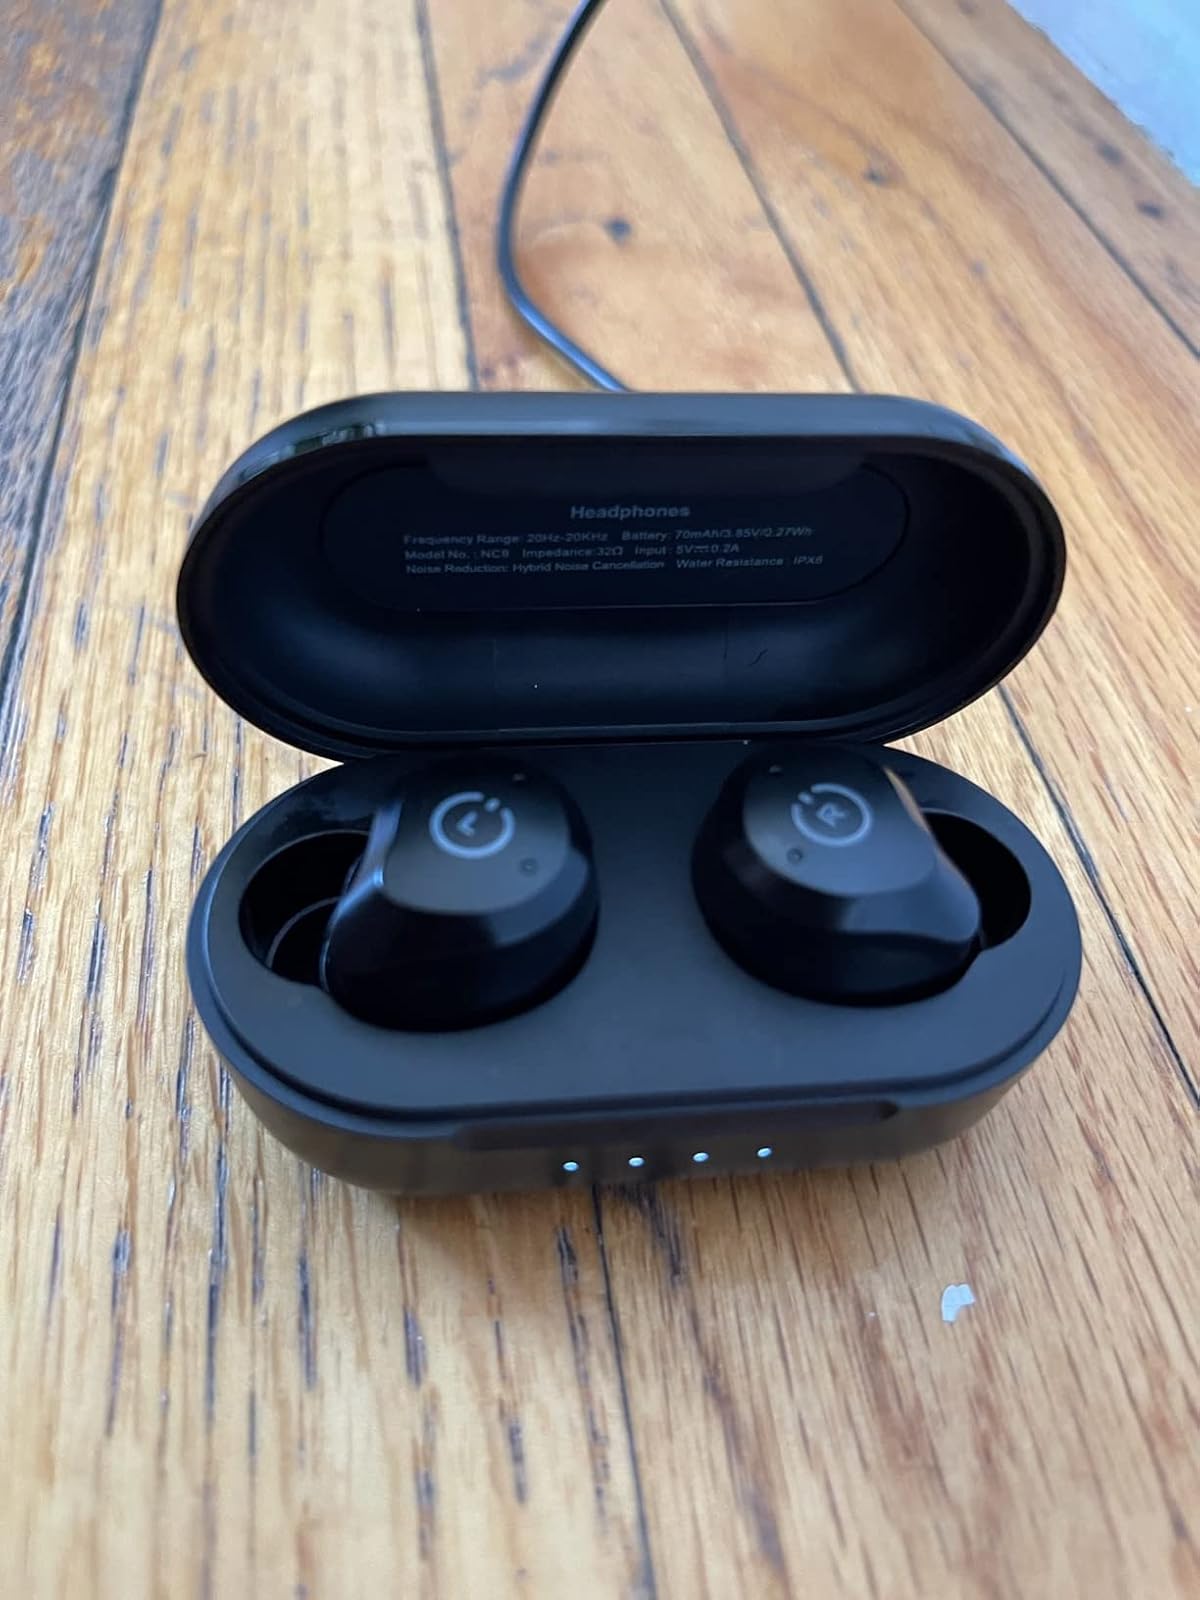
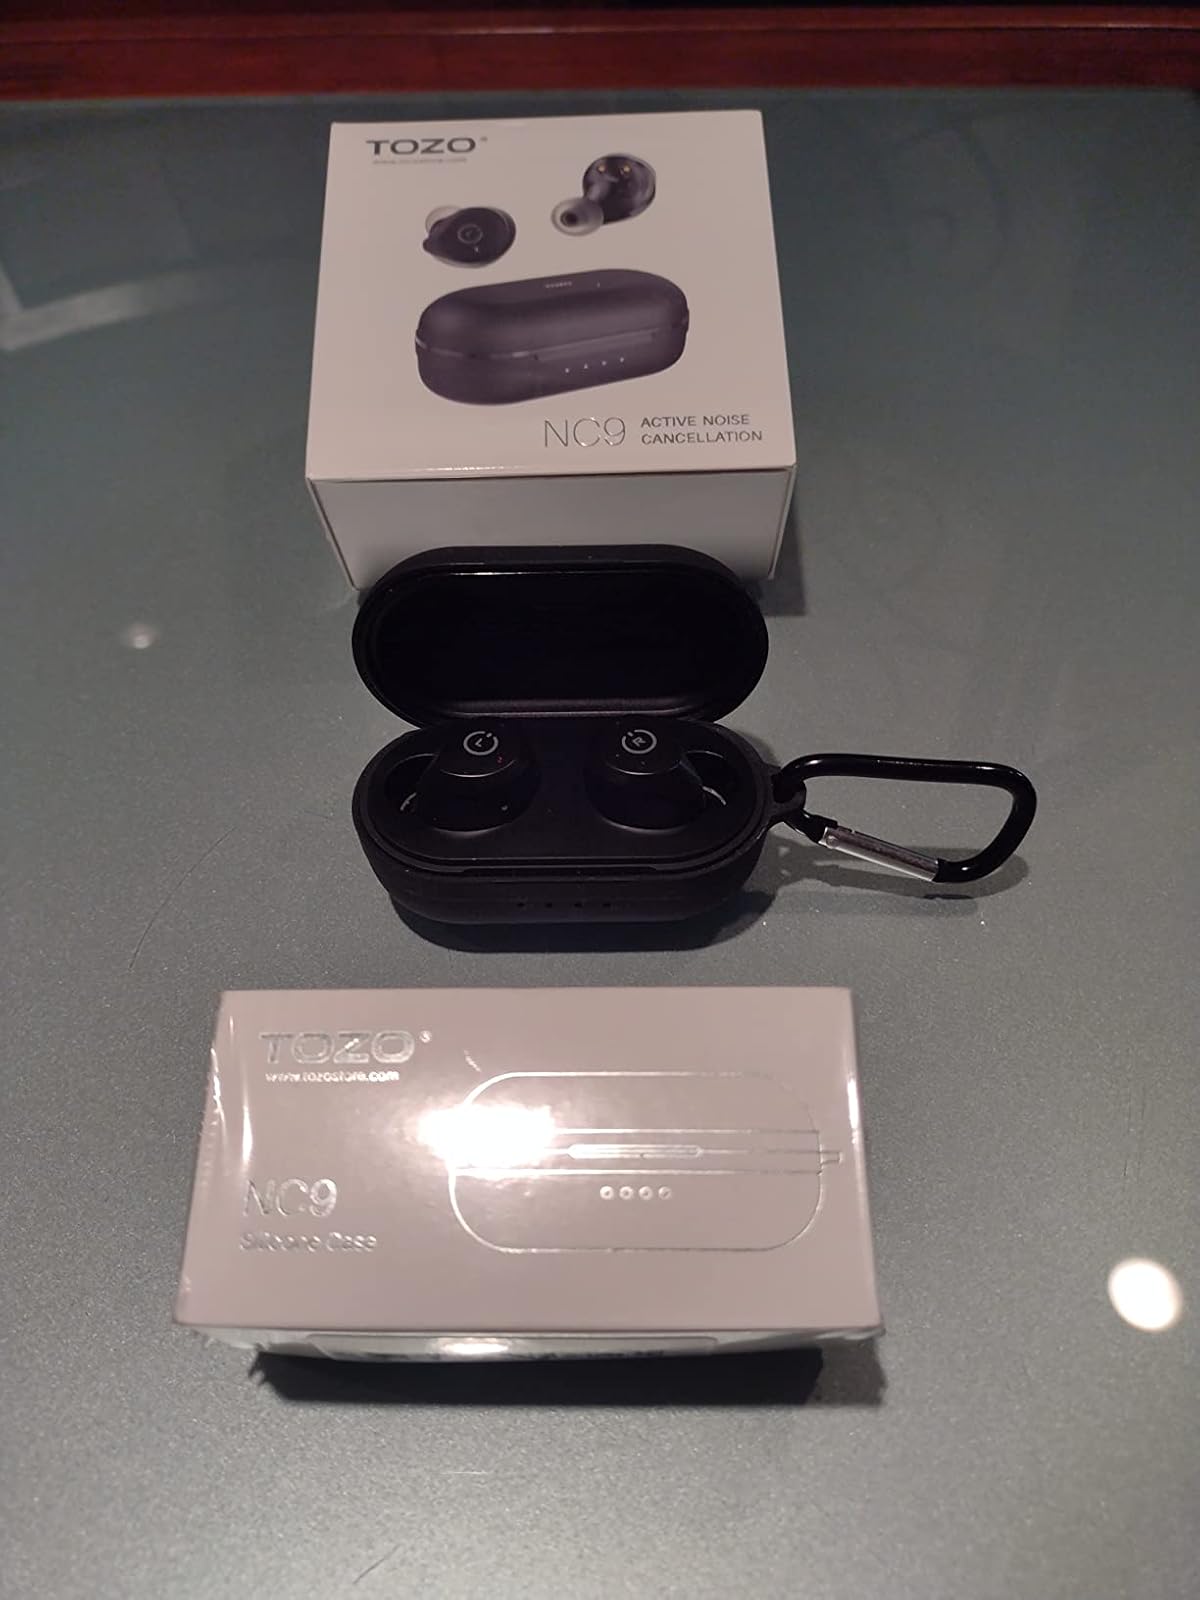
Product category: earbuds
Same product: yes